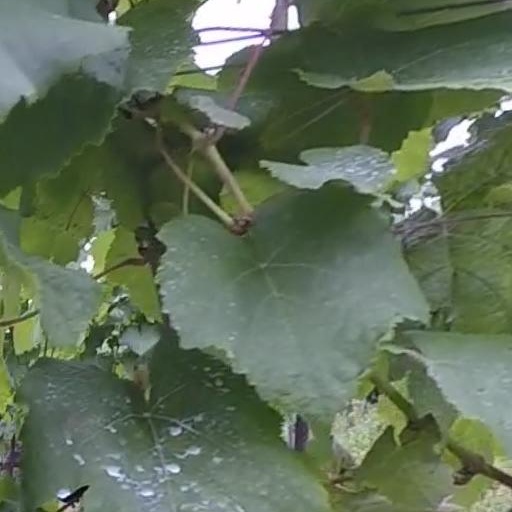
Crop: grape